Amastigote

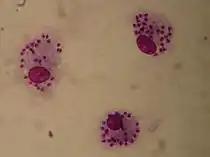
Amastigotes, shown as the smaller stained dots inside the cell.

An amastigote is a protist cell that does not have visible external flagella or cilia. The term is used mainly to describe an intracellular phase in the life-cycle of trypanosomes that replicates. It is also called the leishmanial stage, since in "Leishmania" it is the form the parasite takes in the vertebrate host, but occurs in all trypanosome genera.